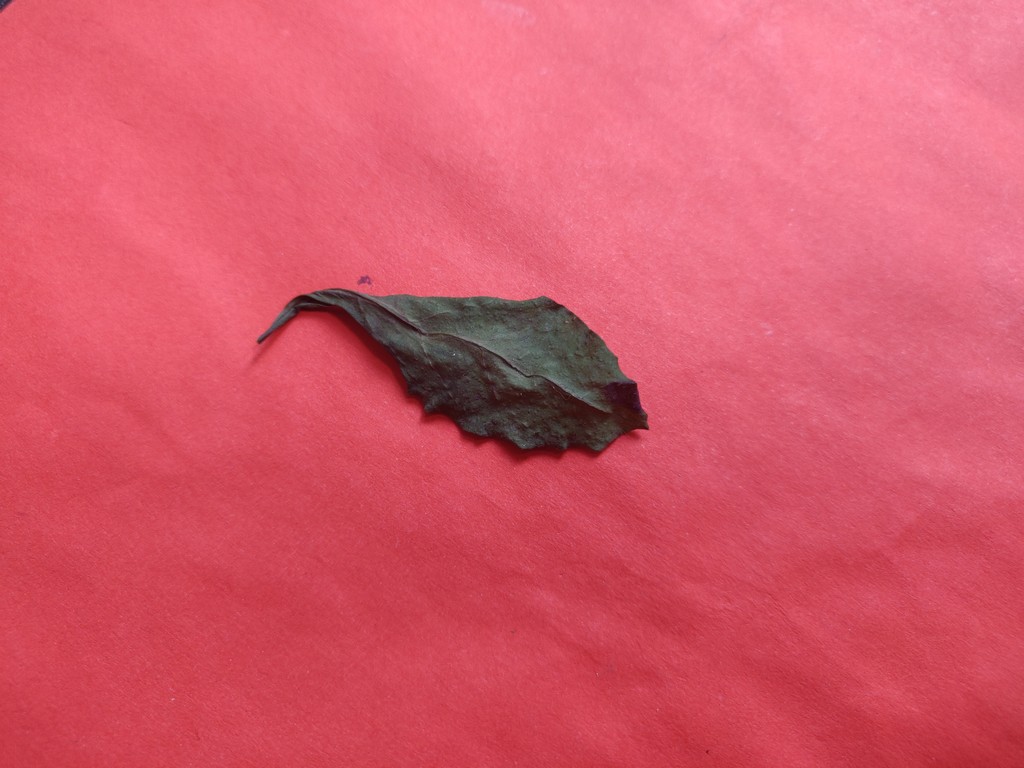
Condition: Dried
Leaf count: single
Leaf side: unknown